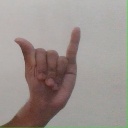
अक्षर: य